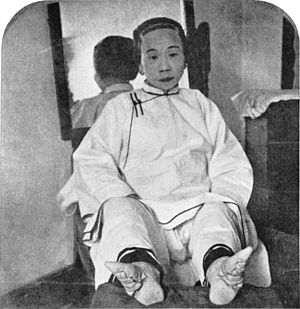
Kvindelighed / Kvindelighed i forskellige kulturer og tider
Kvindelighed betyder at en kvinde fremviser egenskaber der viser at de er en kvinde i modsætning til mænd.